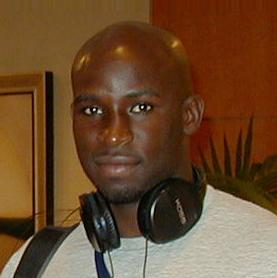
Age: 26